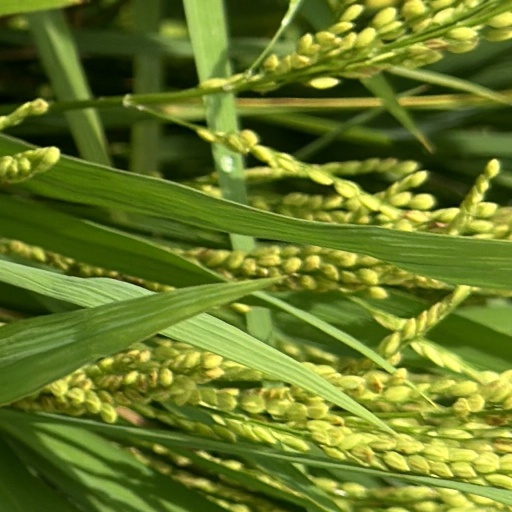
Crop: rice